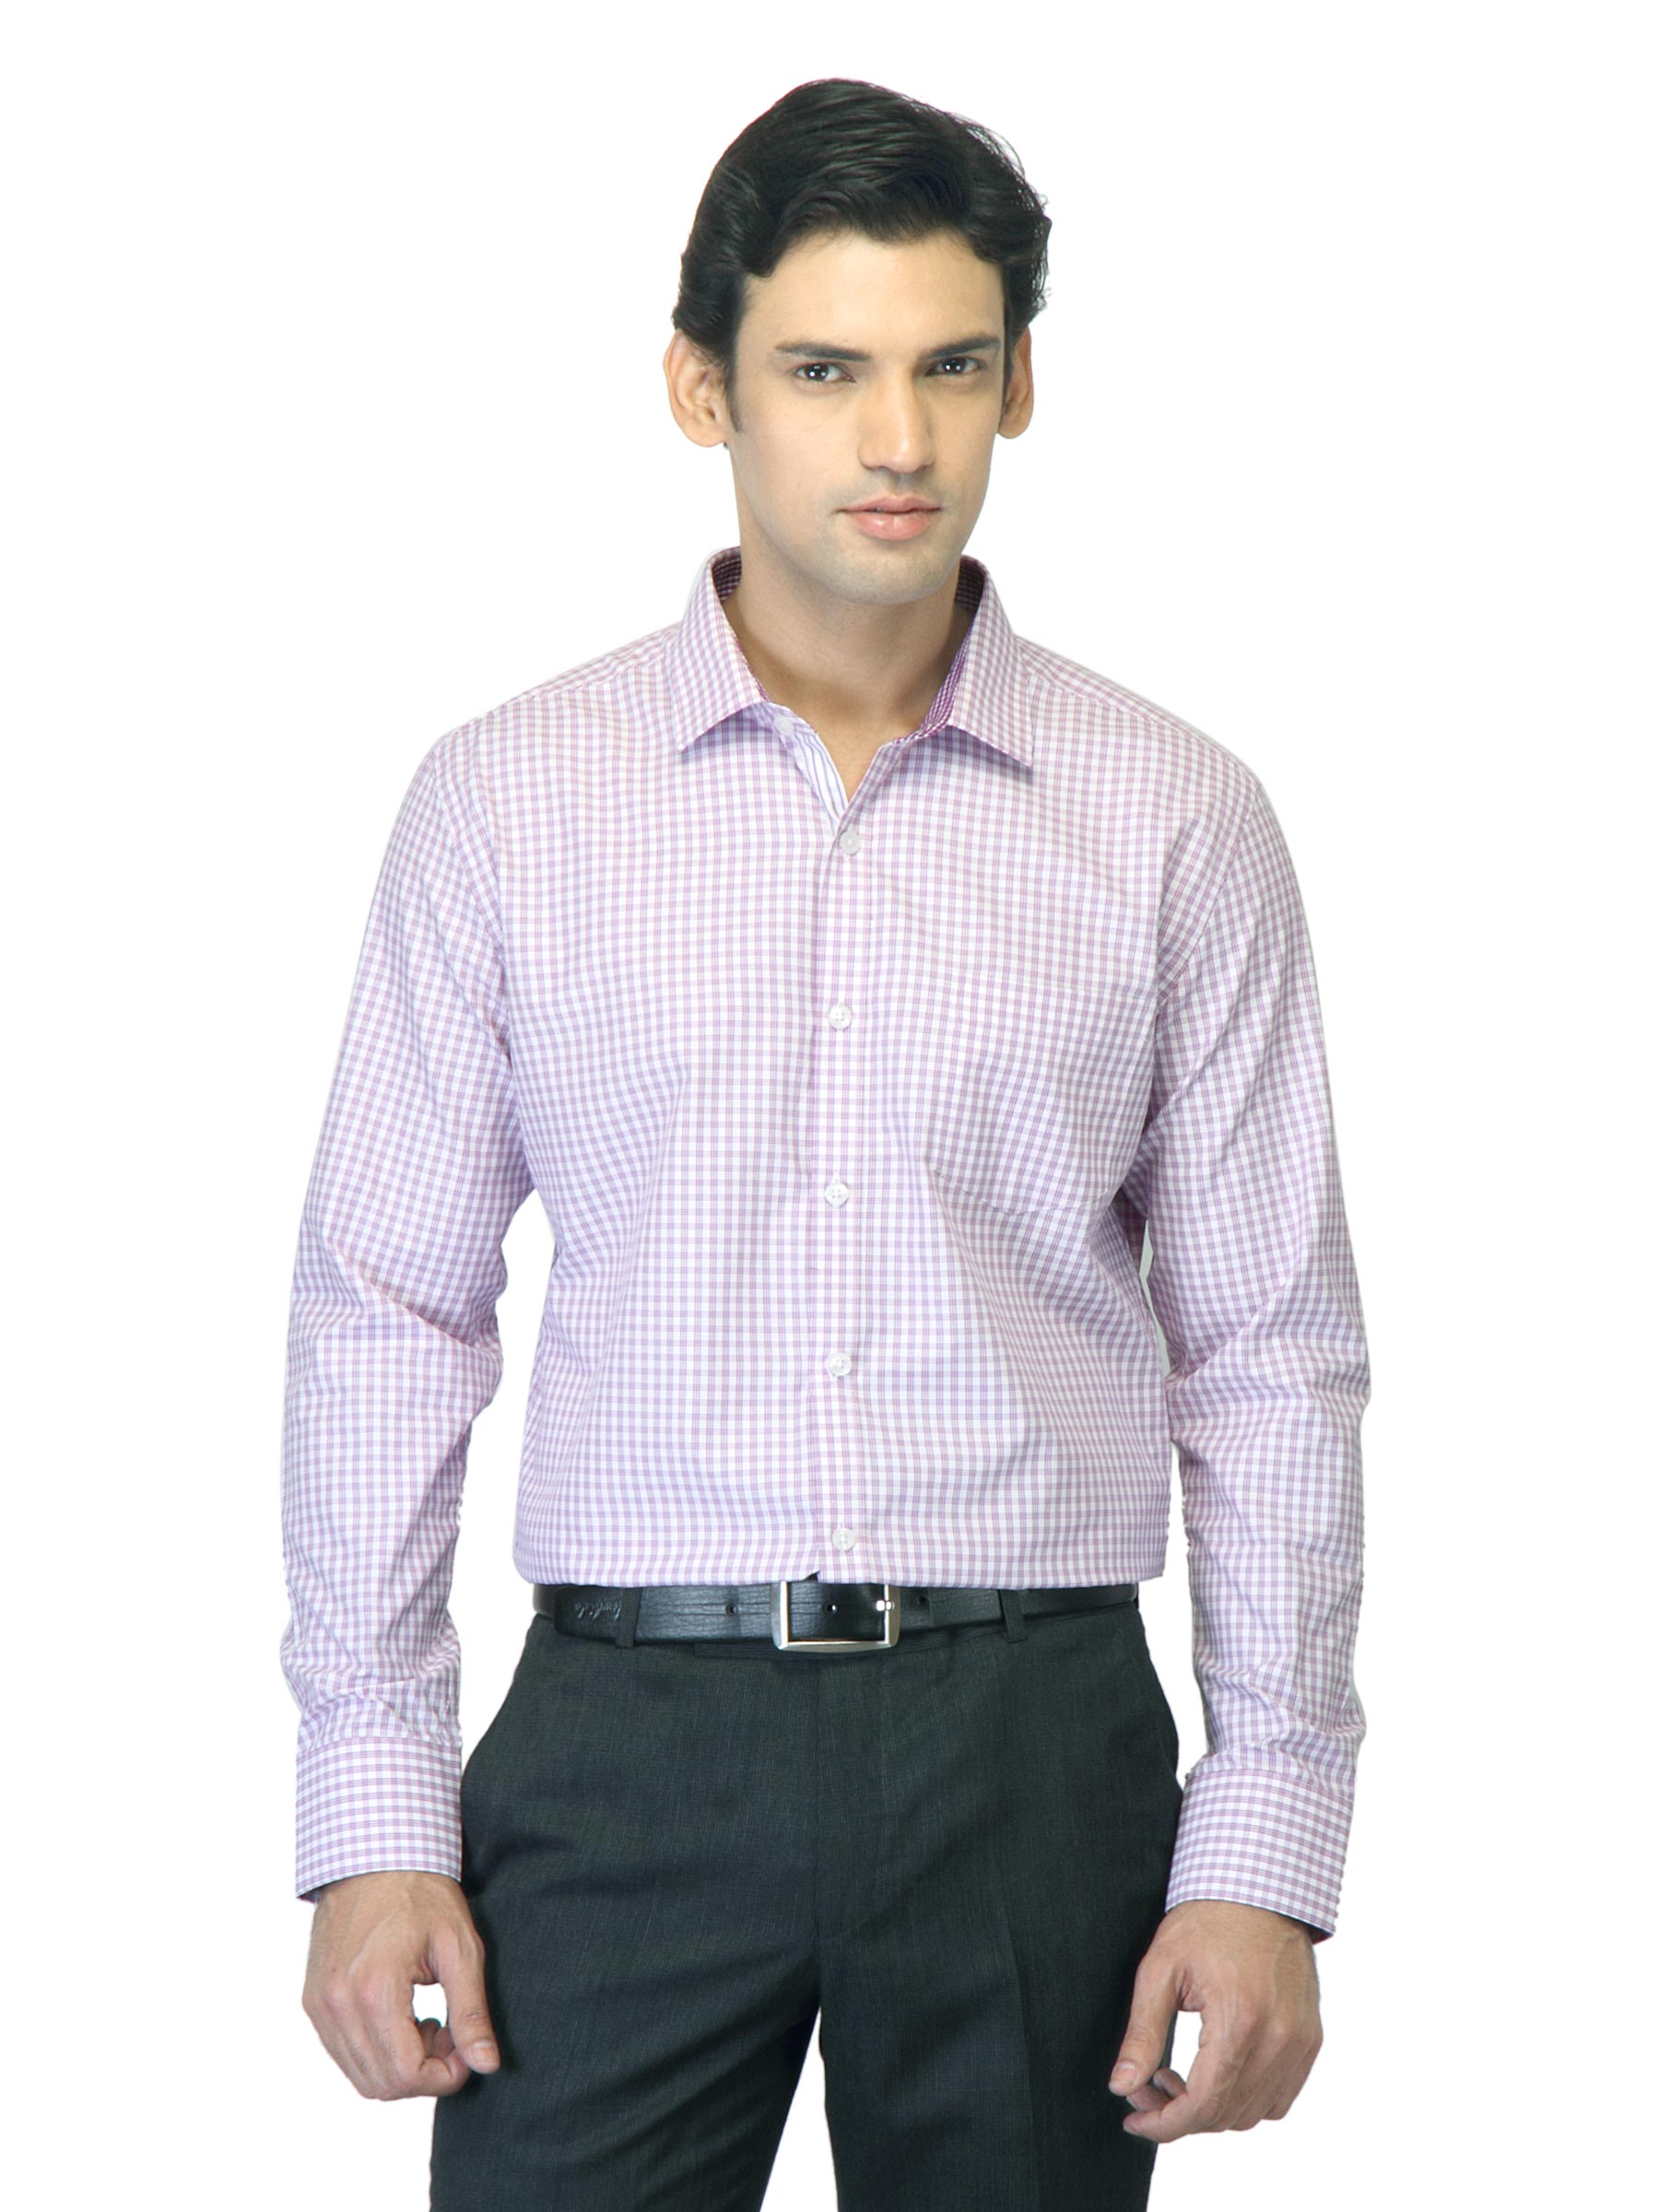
John Miller Men Check Purple Shirt
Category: Apparel / Topwear / Shirts
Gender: Men
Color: Purple
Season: Summer 2012
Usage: Formal